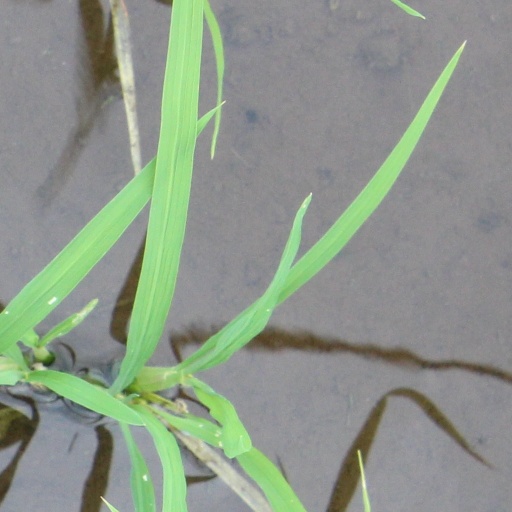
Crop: rice